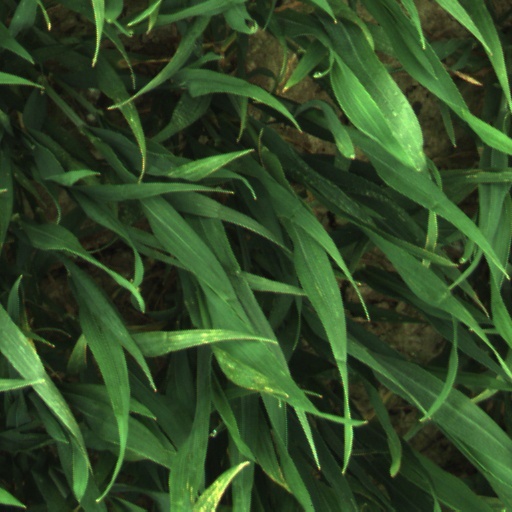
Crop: wheat